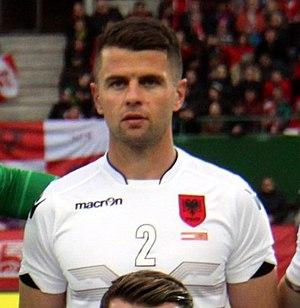
L'équipe d'Albanie de football est la sélection de joueurs albanais représentant leur pays lors des compétitions internationales de football masculin, sous l'égide de la Fédération d'Albanie de football.